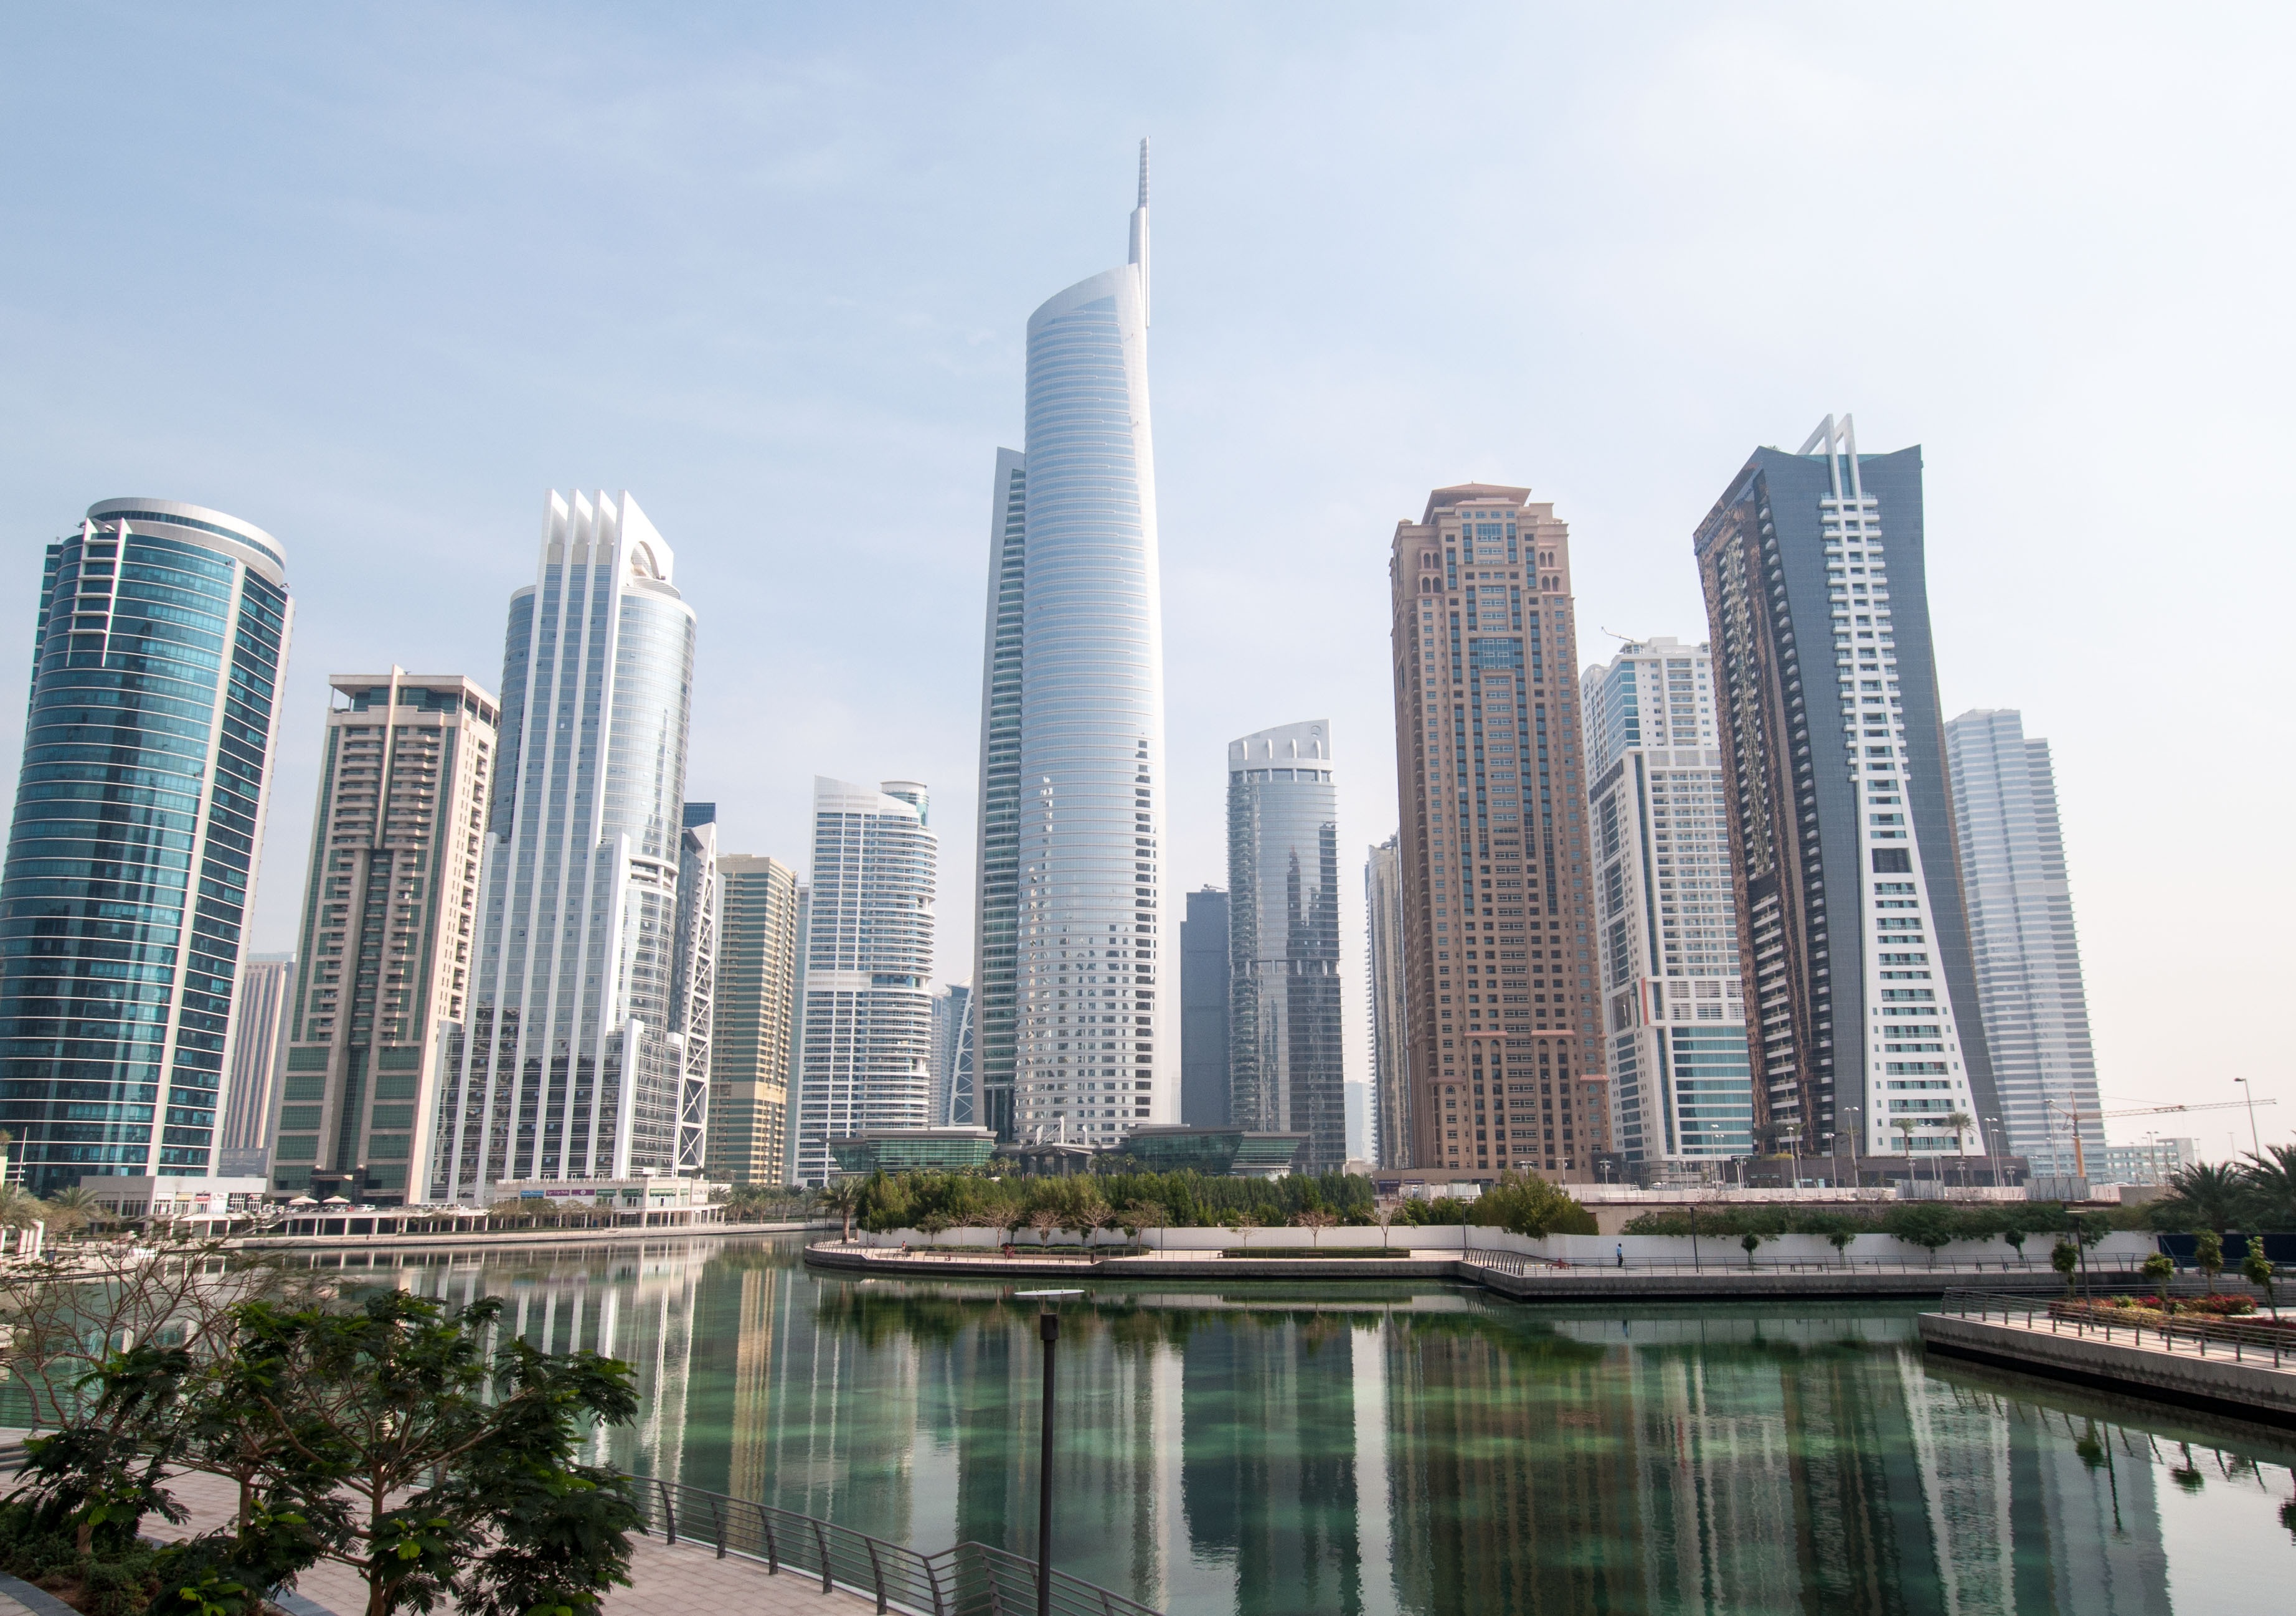
skyline, city, skyscraper, cityscape, downtown, tower, dubai, landmark, tower block, skyscrapers, metropolis, condominium, urban area, human settlement, metropolitan area